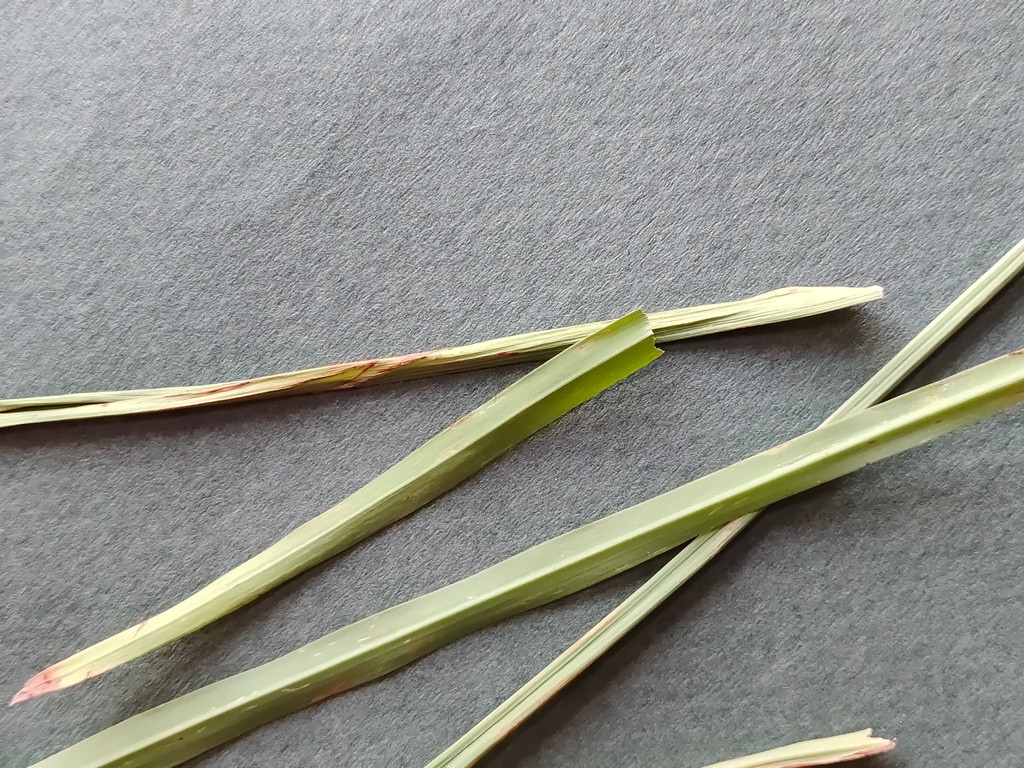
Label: Unhealthy